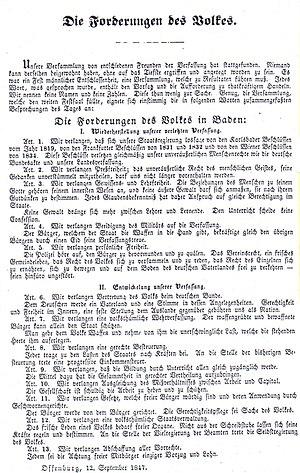
Friedrich Franz Karl Hecker, est un homme politique et un révolutionnaire allemand du milieu du XIXᵉ siècle.
L'assemblée d'Offenbourg de 1847 est un rassemblement populaire d'environ 800 à 900 personnes qui a lieu le 12 septembre 1847 devant l'auberge Salmen à Offenbourg dans le grand-duché de Bade.